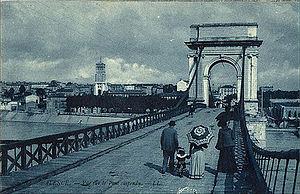
Pont suspendu de Valence du début du XXème siècle
Valence est une commune du sud-est de la France, préfecture du département de la Drôme en région Auvergne-Rhône-Alpes. Avec 63 714 habitants recensés en 2017, elle est la ville la plus peuplée de la Drôme et la 8ᵉ d'Auvergne-Rhône-Alpes. Ses habitants sont appelés les Valentinois.